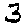
Label: 3